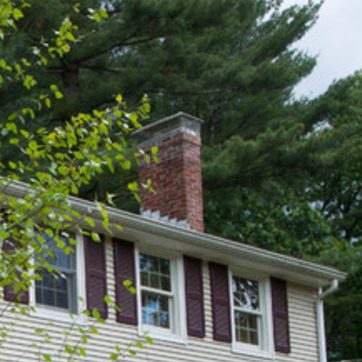
Material: brick